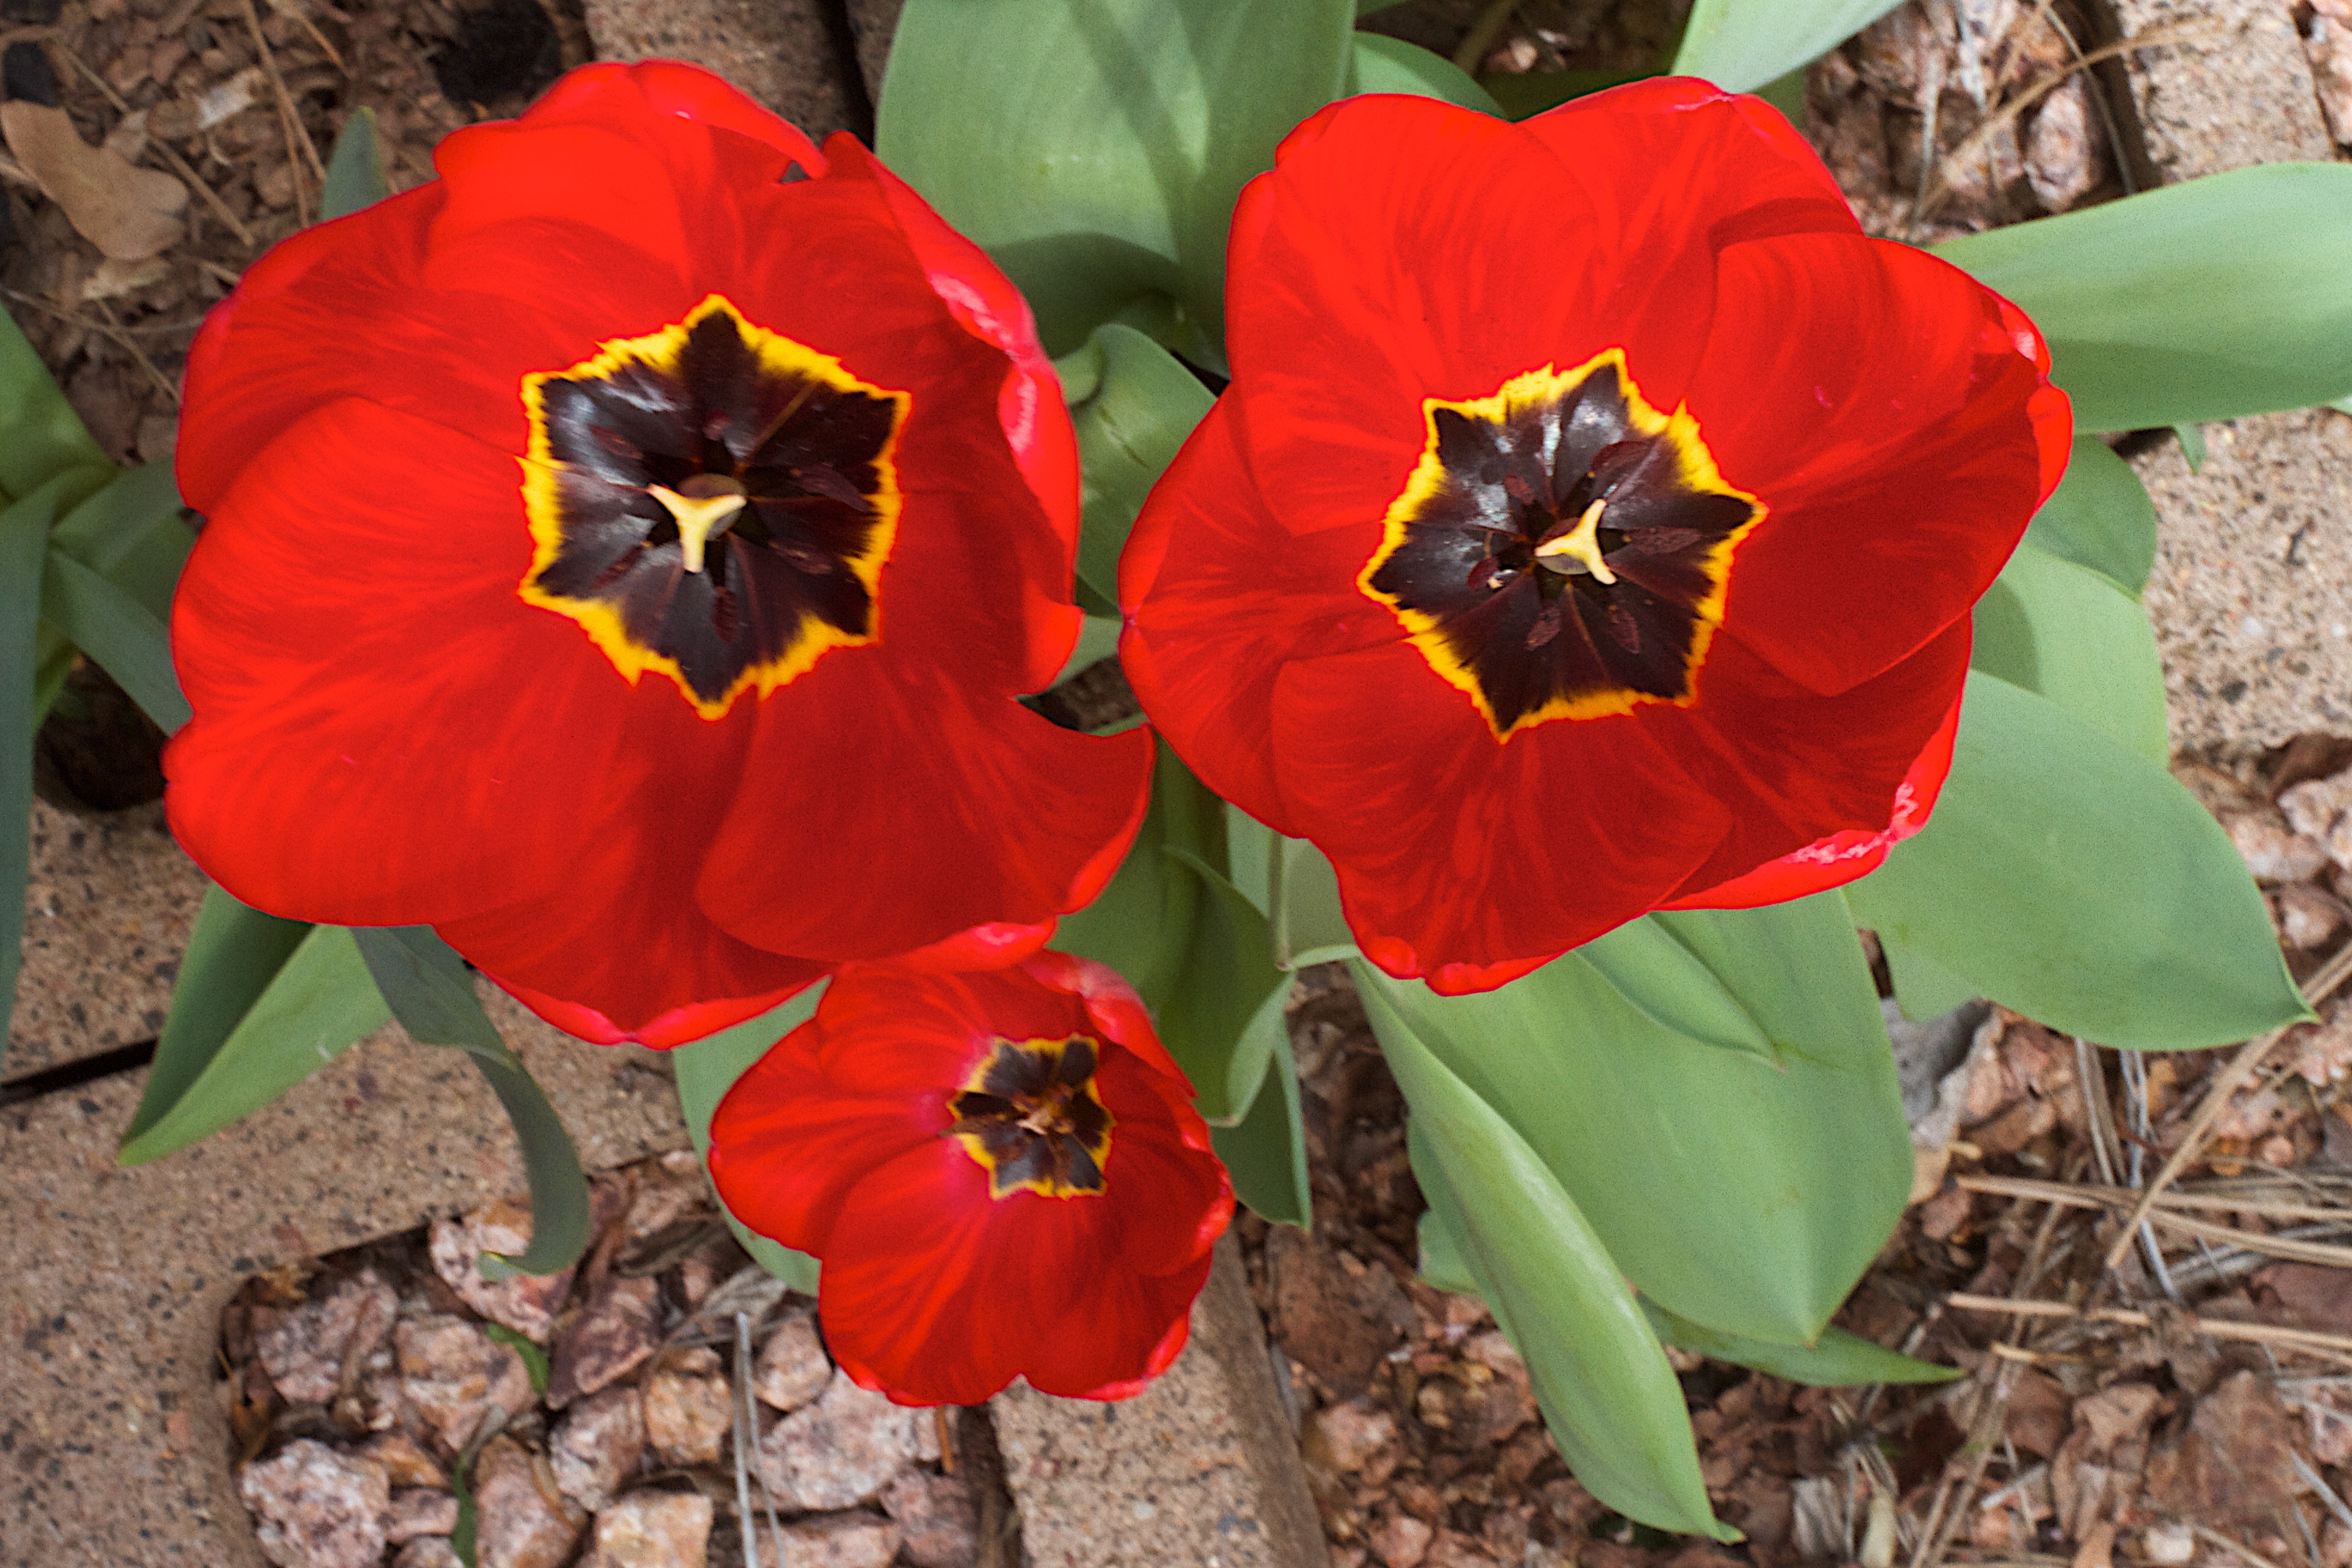
plant, flower, petal, tulip, botany, flora, flowering plant, annual plant, land plant